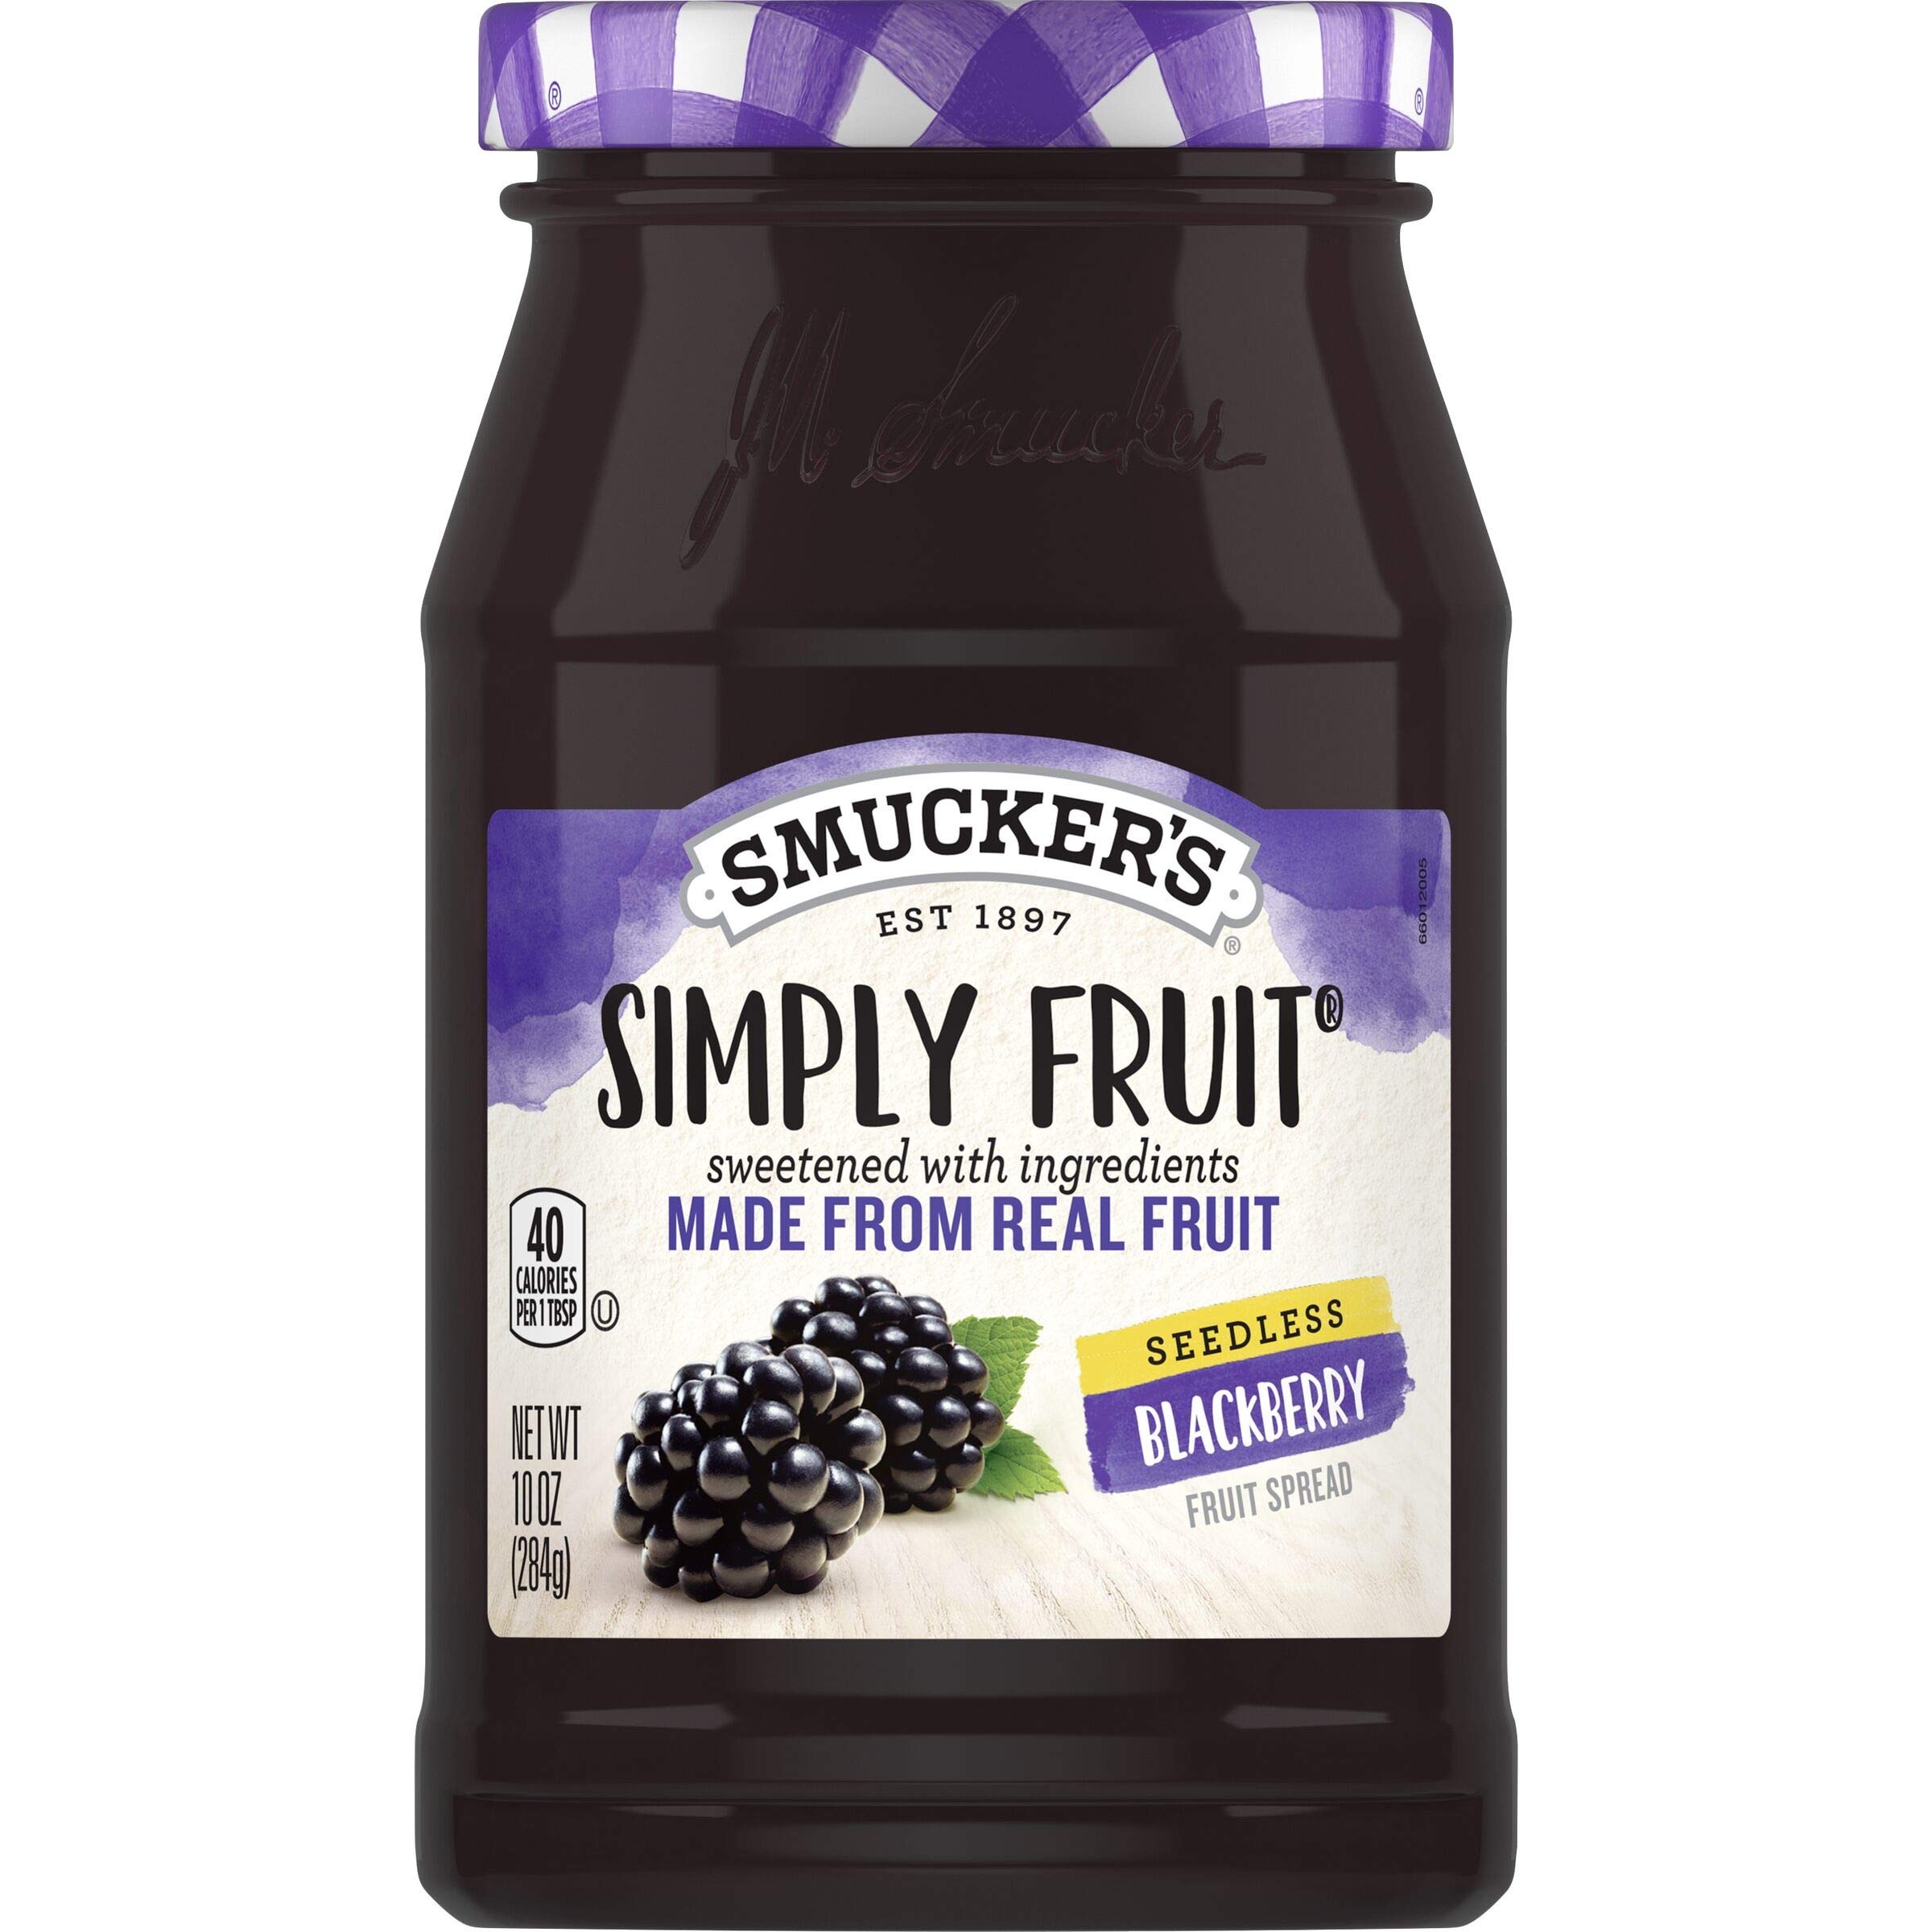
Item Name: Smucker's Simply Fruit Seedless Blackberry Spreadable Fruit, 10 Ounces
Bullet Point 1: Contains 1- 10 Ounce Jar of Smucker's Simply Fruit Seedless Blackberry Spreadable Fruit
Bullet Point 2: Plump and juicy blackberry flavor with a hint of tartness
Bullet Point 3: Fruit Spread sweetened with ingredients made from real fruit
Bullet Point 4: Versatile fruit spread perfect for a variety of food and beverage recipes including a classic PB and J
Bullet Point 5: Spread on your morning pancakes or pair with goat cheeses for an afternoon snack
Bullet Point 6: Kosher
Value: 10.0
Unit: Ounce

Price: 4.97